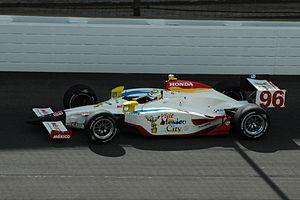
Mario Domínguez est un pilote automobile mexicain. Il a évolué de 2002 à 2007 dans le championnat Champ Car avant de rejoindre en 2008 l'IndyCar Series avec l'écurie Pacific Coast Motorsports